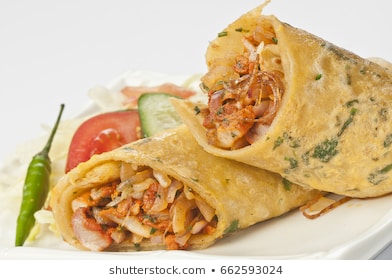
Dish: kaathi_rolls